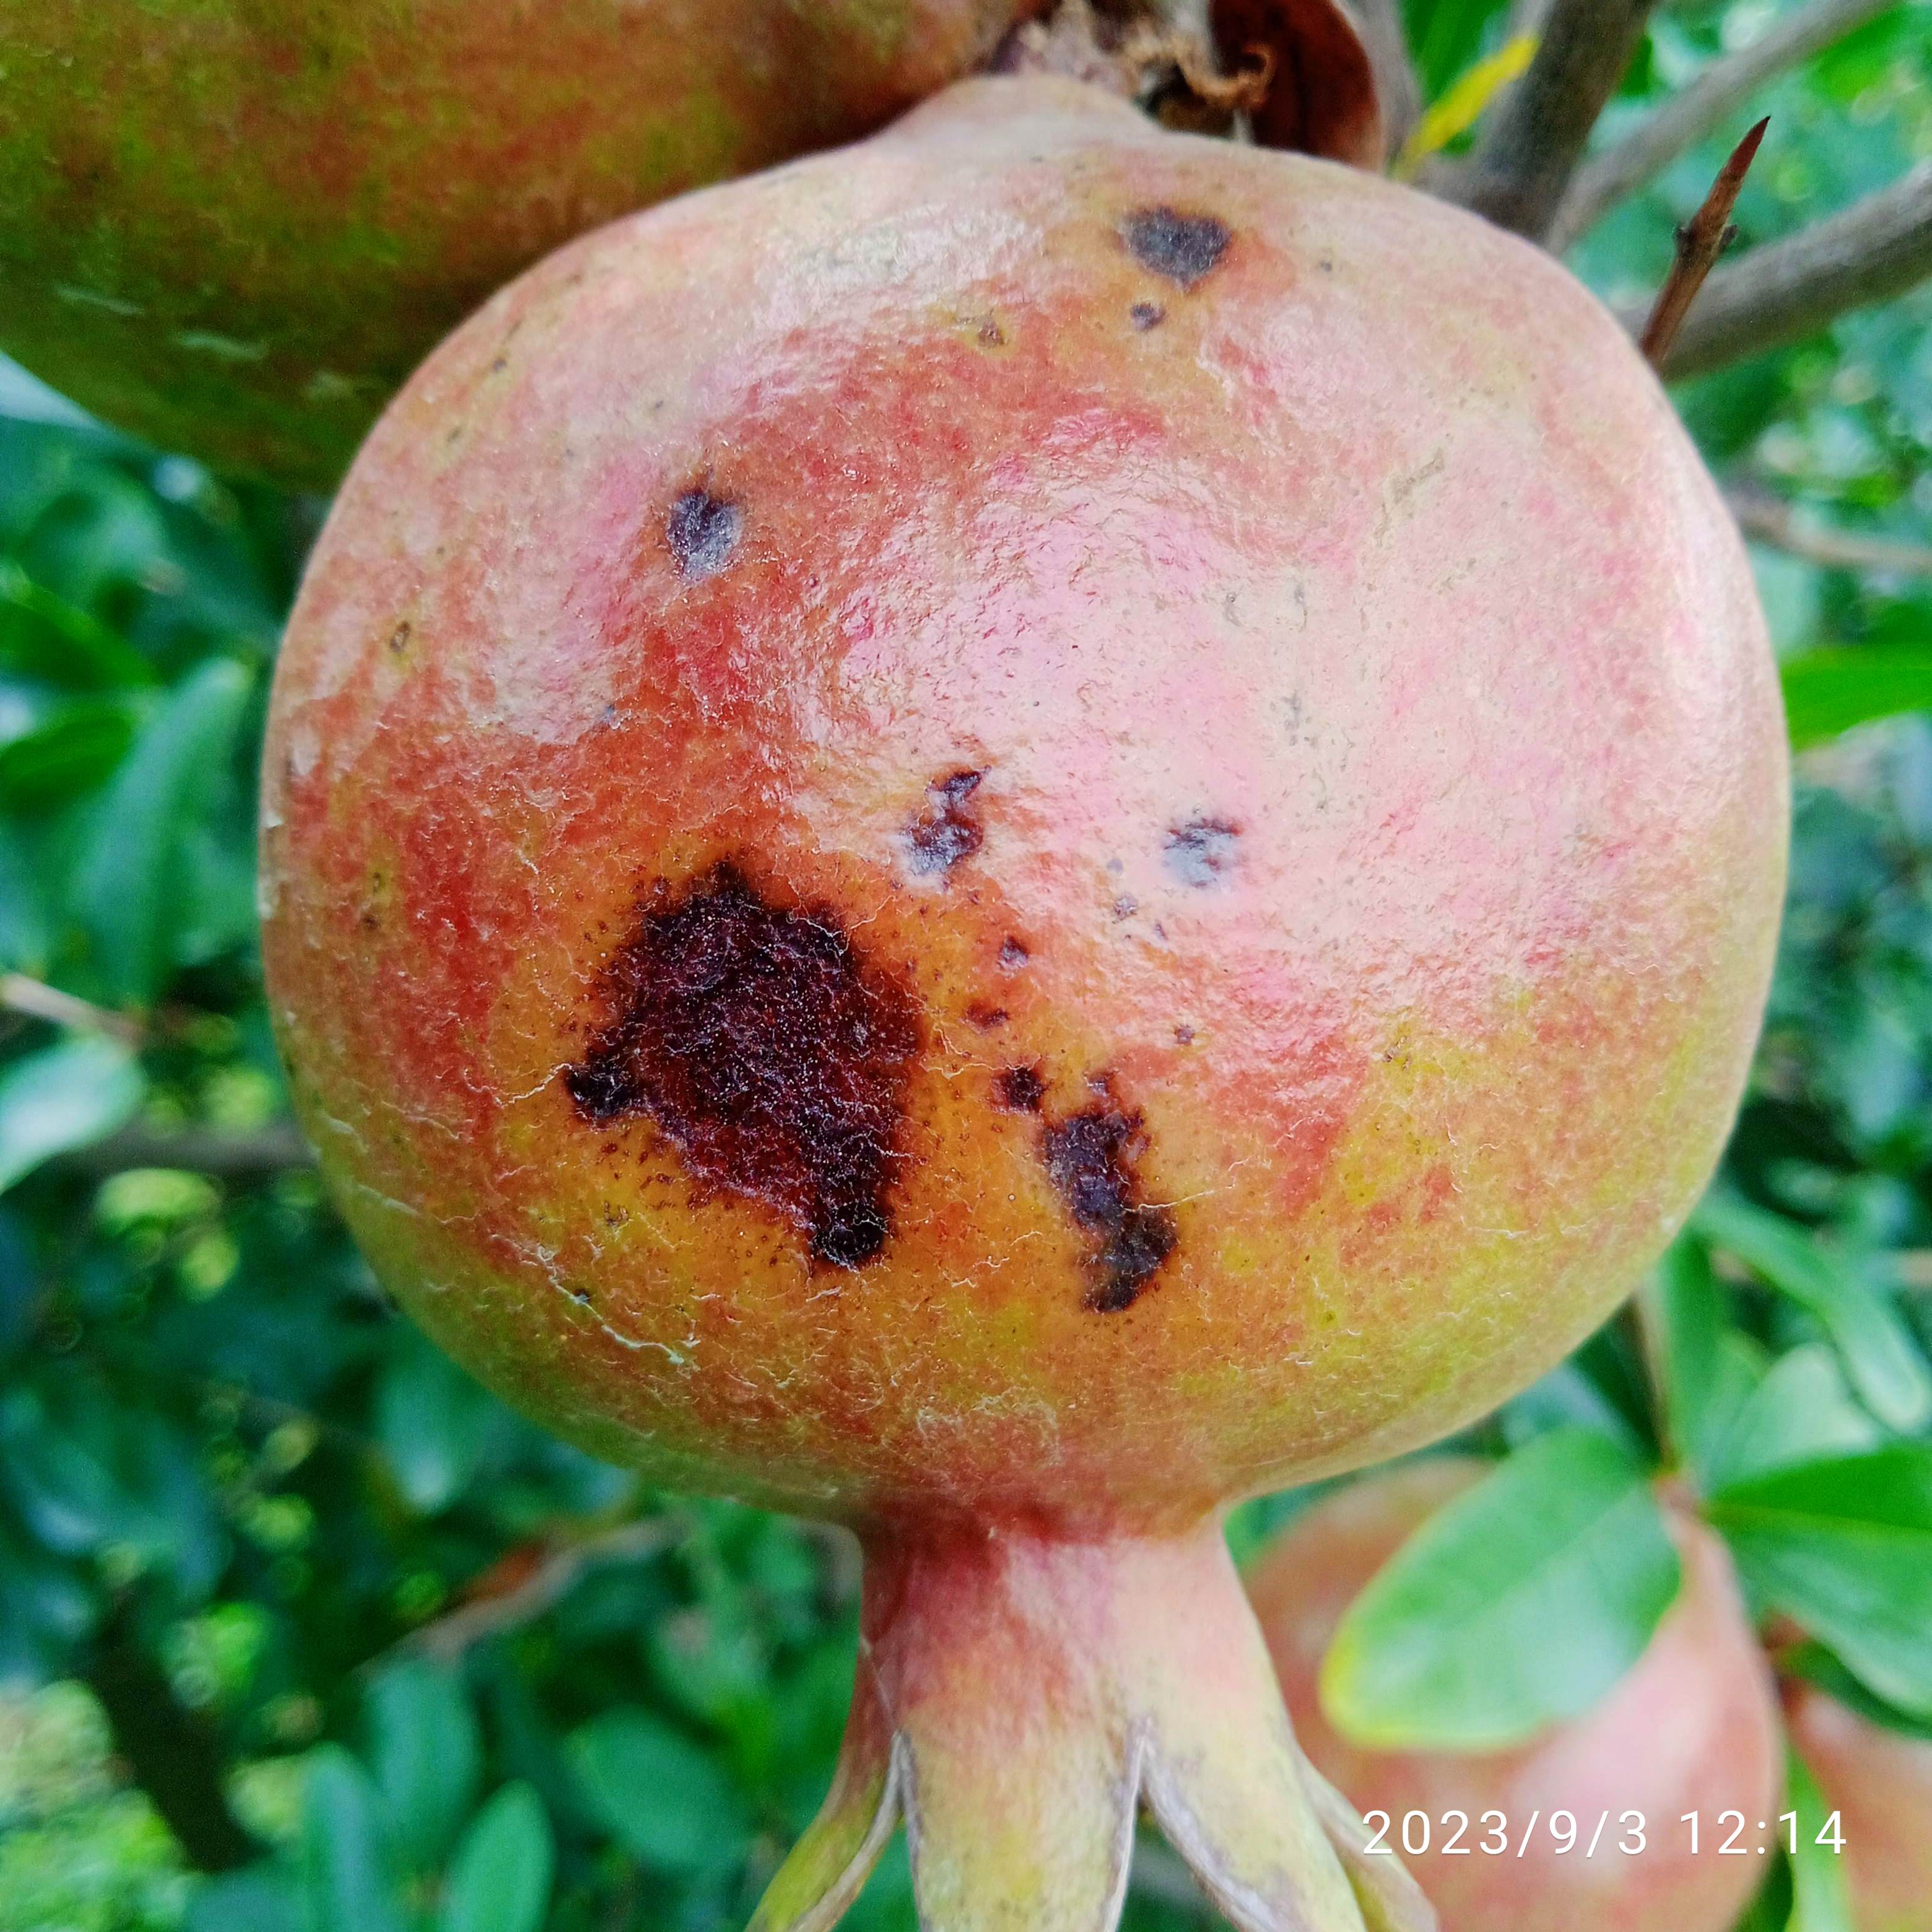
Label: Anthracnose